Vai Que Cola: O Filme

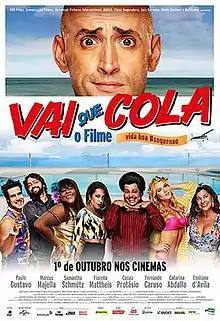
Film poster

Vai Que Cola: O Filme is a 2015 Brazilian comedy film based on the television series "Vai Que Cola". It was released on October 1, 2015.